Subprime mortgage crisis solutions debate

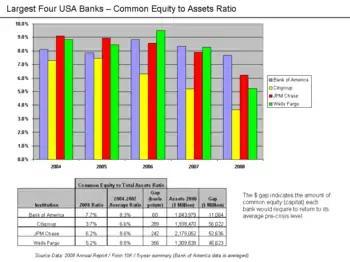
Common Equity to Total Assets Ratios for Major USA Banks

Banks that are insolvent from a balance sheet perspective (i.e., liabilities exceed assets, meaning equity is negative) may restrict their lending. Further, they are at increased risk of making risky financial bets due to moral hazard (i.e., either they make money if the bets work out or will be bailed out by the government, a dangerous position from society's point of view). An unstable banking system also undermines economic confidence.